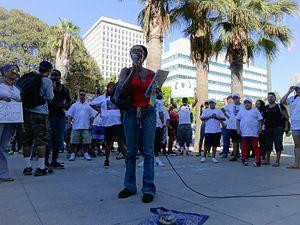
Ezell Ford, un homme afro-américain de 25 ans, est décédé des suites de plusieurs blessures par balle après avoir été abattu par des policiers du Los Angeles Police Department à Florence, Los Angeles, Californie le 11 août 2014. Dans les semaines et les mois qui ont suivi, la fusillade de Ford a déclenché de multiples manifestations et un procès par la famille de Ford réclamant 75 millions de dollars de dommages et intérêts.